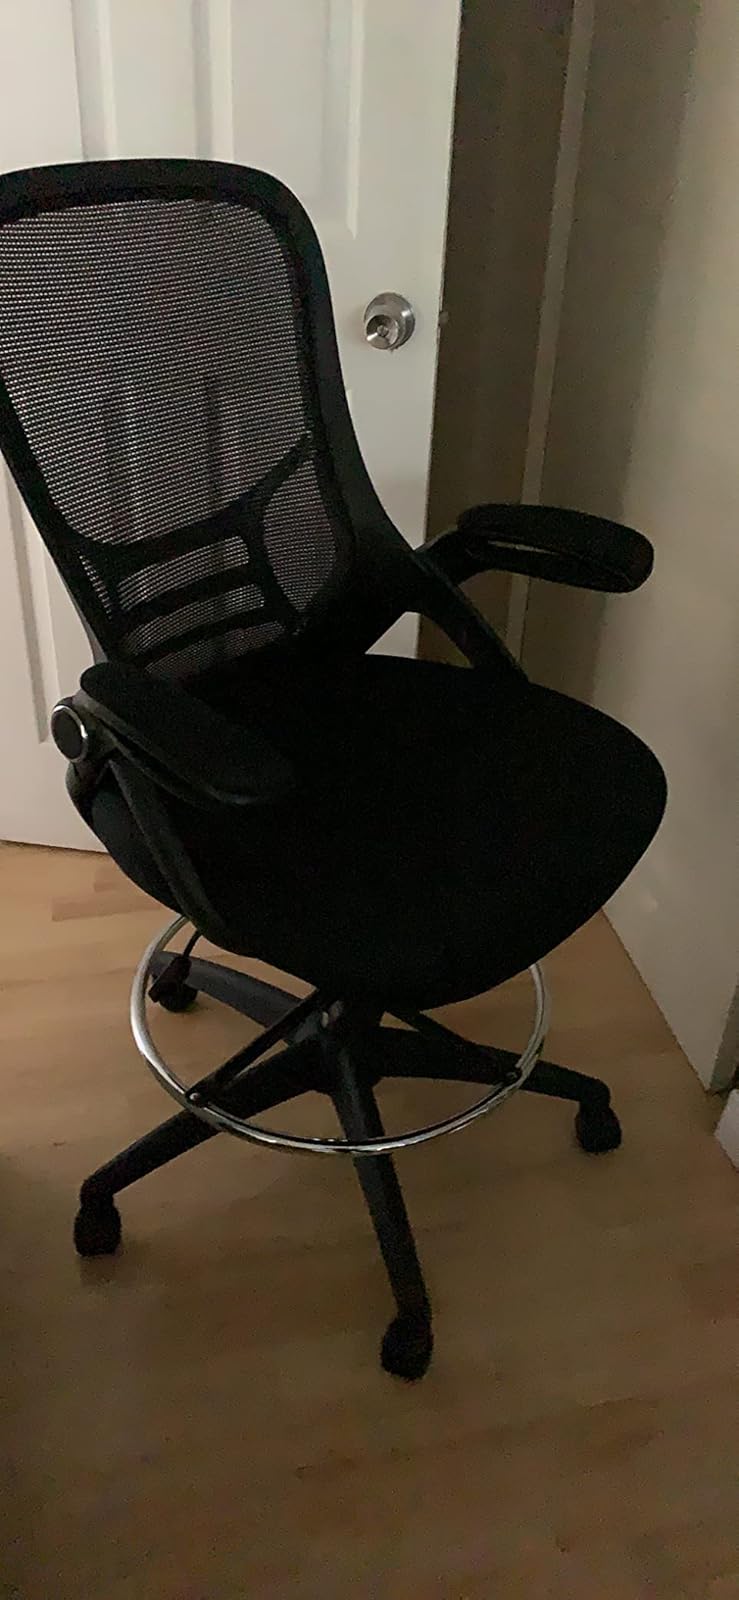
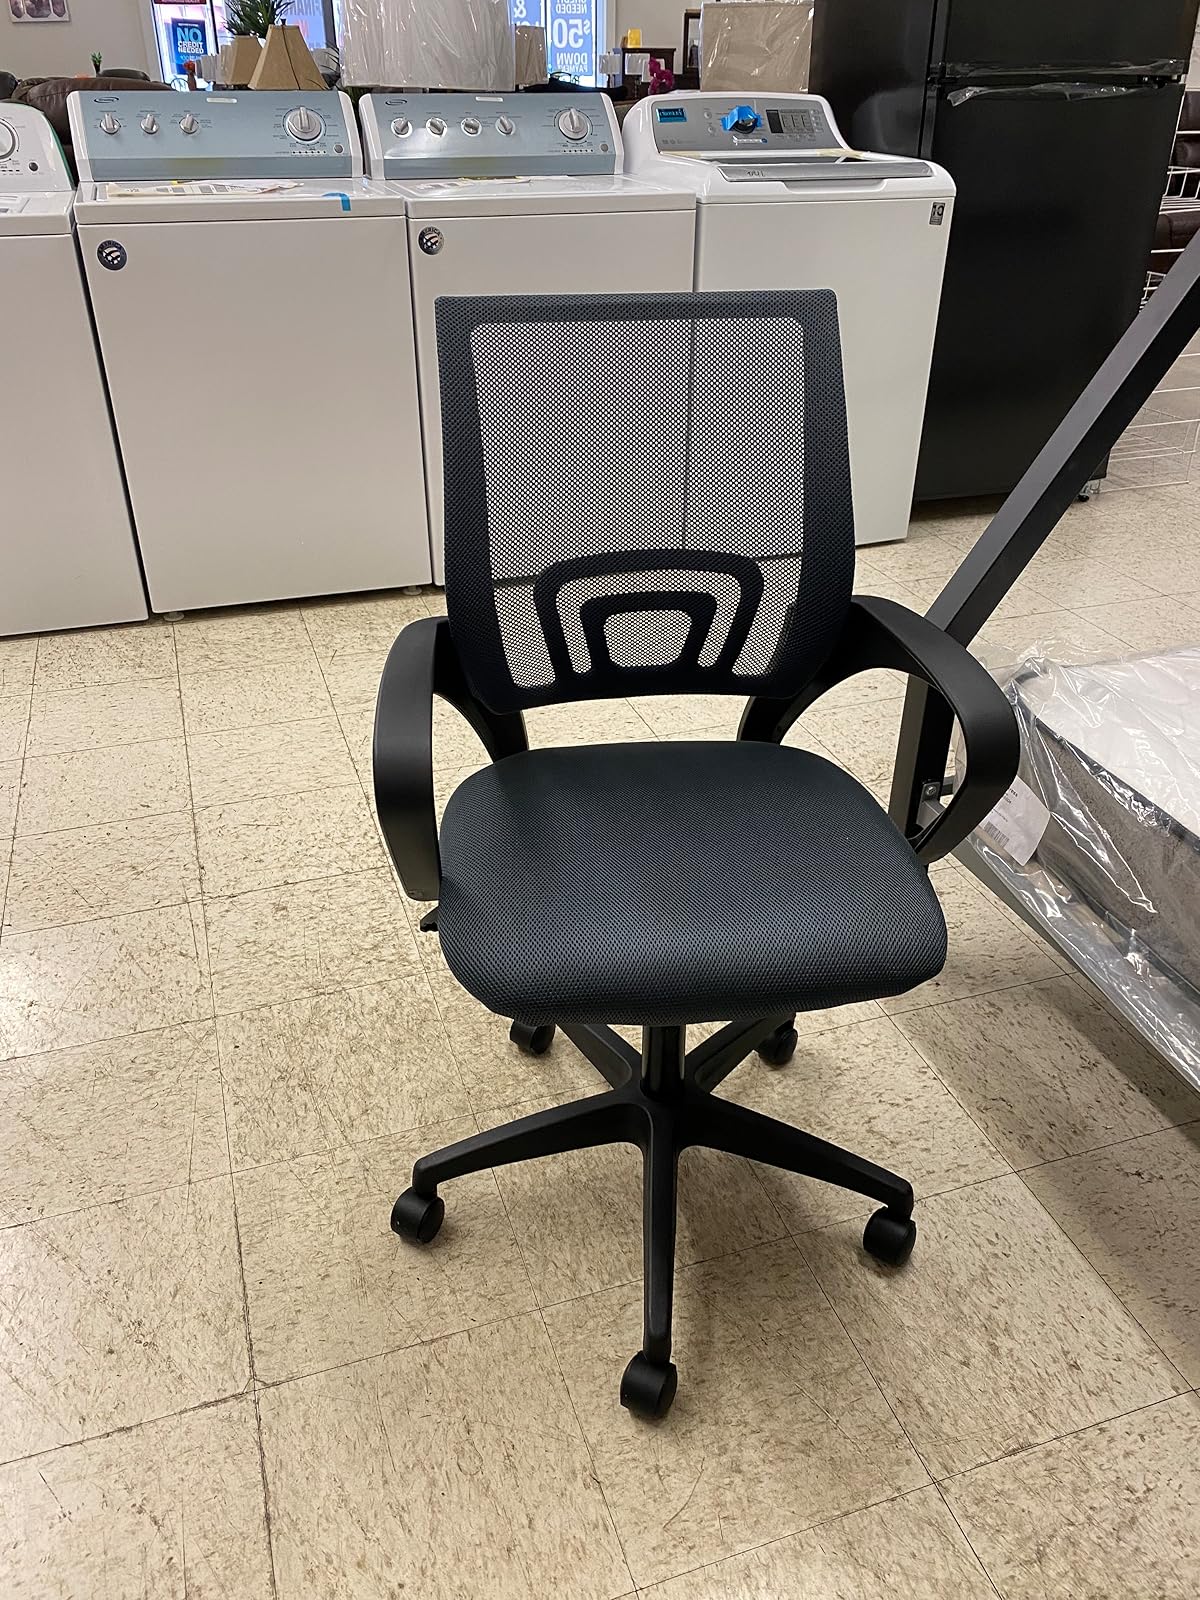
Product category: items_chair
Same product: no